James Baker

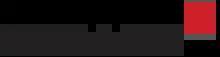
Baker was not able to join the family firm Baker Botts due to a policy against nepotism.

From 1957 to 1980, Baker practiced law at Andrews, Kurth, Campbell, & Bradley. Baker's work at the firm largely involved helping clients draft by-laws, advising on mergers and acquisitions, and otherwise providing guidance as needed. The firm's business primarily lied in the prosperous oil and gas trade in Texas, with its most important client being the eccentric tycoon Howard Hughes, though Baker himself never worked with Hughes in any detail. Baker's clients included Petro-Tex Chemical Corporation, Con Edison, and the oil-rich heirs of Shanghai Pierce.